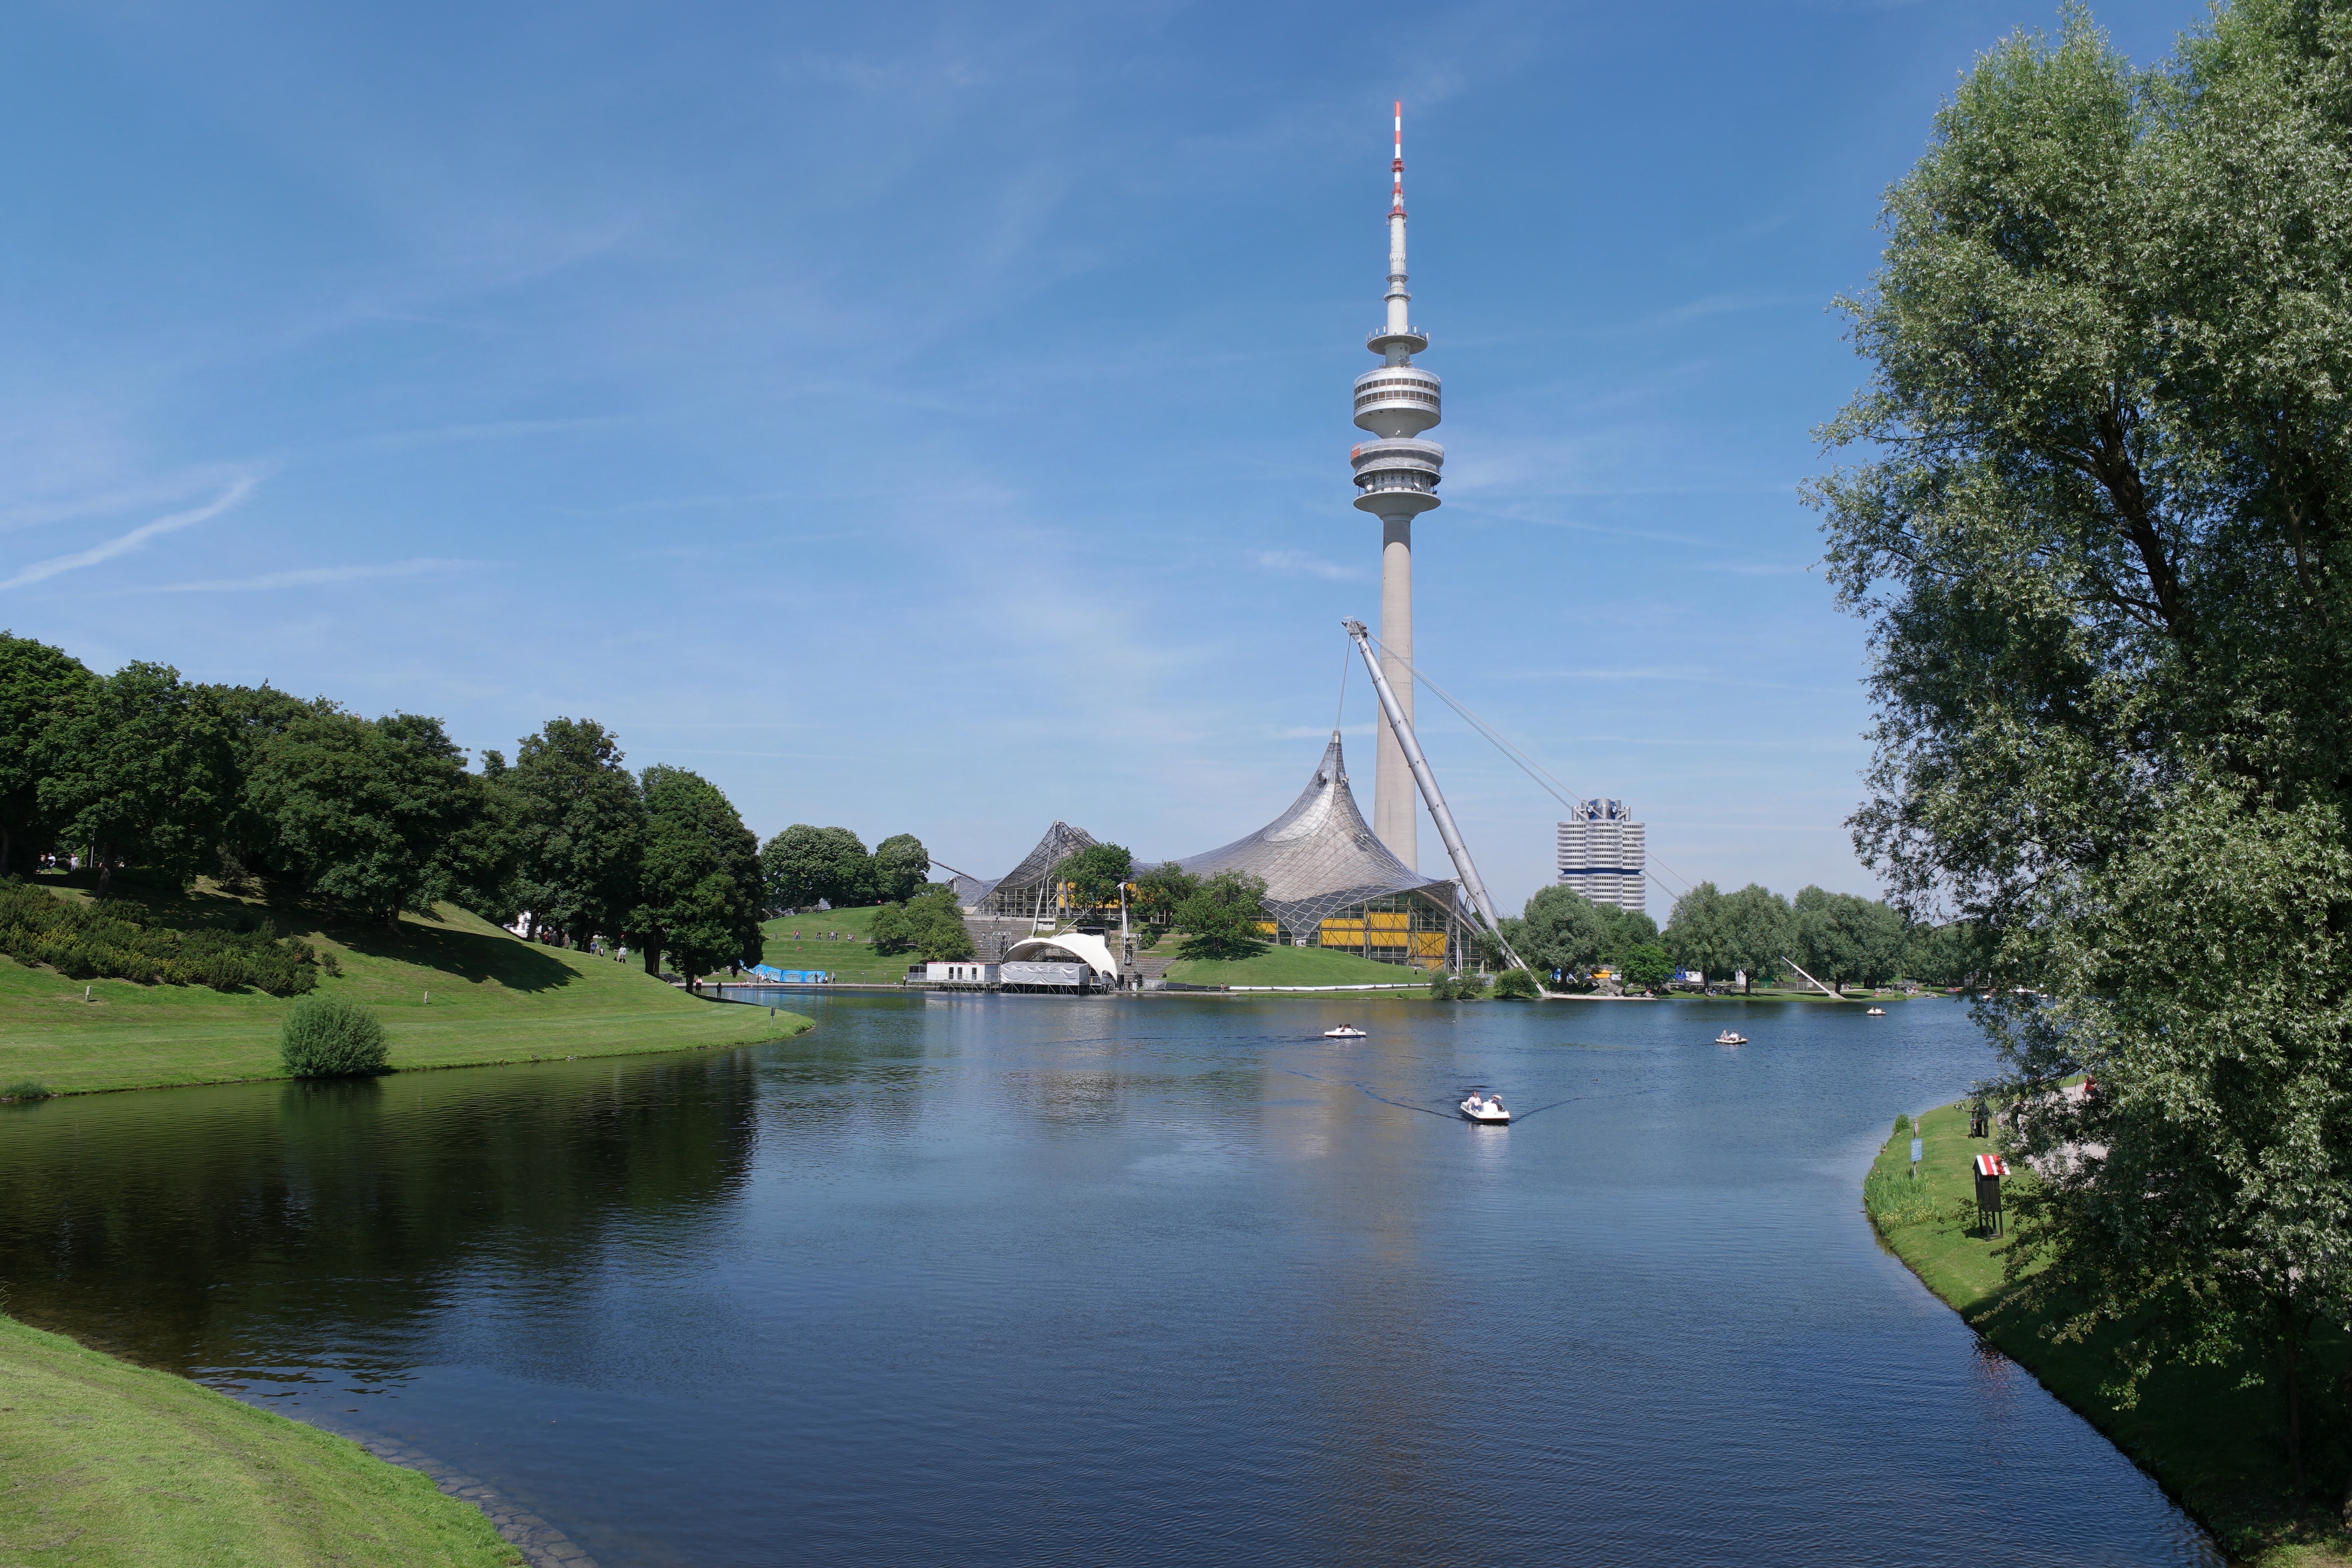
water, architecture, lake, roof, river, reflection, high, tower, park, landmark, reservoir, places of interest, bavaria, munich, tv tower, olympic site